Luis Lacasa

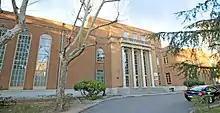
Edificio Rockefeller by Lacasa and Sánchez Arcas (1932)

Manuel Sánchez Arcas and Lacasa won the 1927 competition by the Board for the Extension of Studies to build the Instituto Nacional de Física y Química (Institute of Physics and Chemistry) funded by the International Education Board of the Rockefeller Foundation.